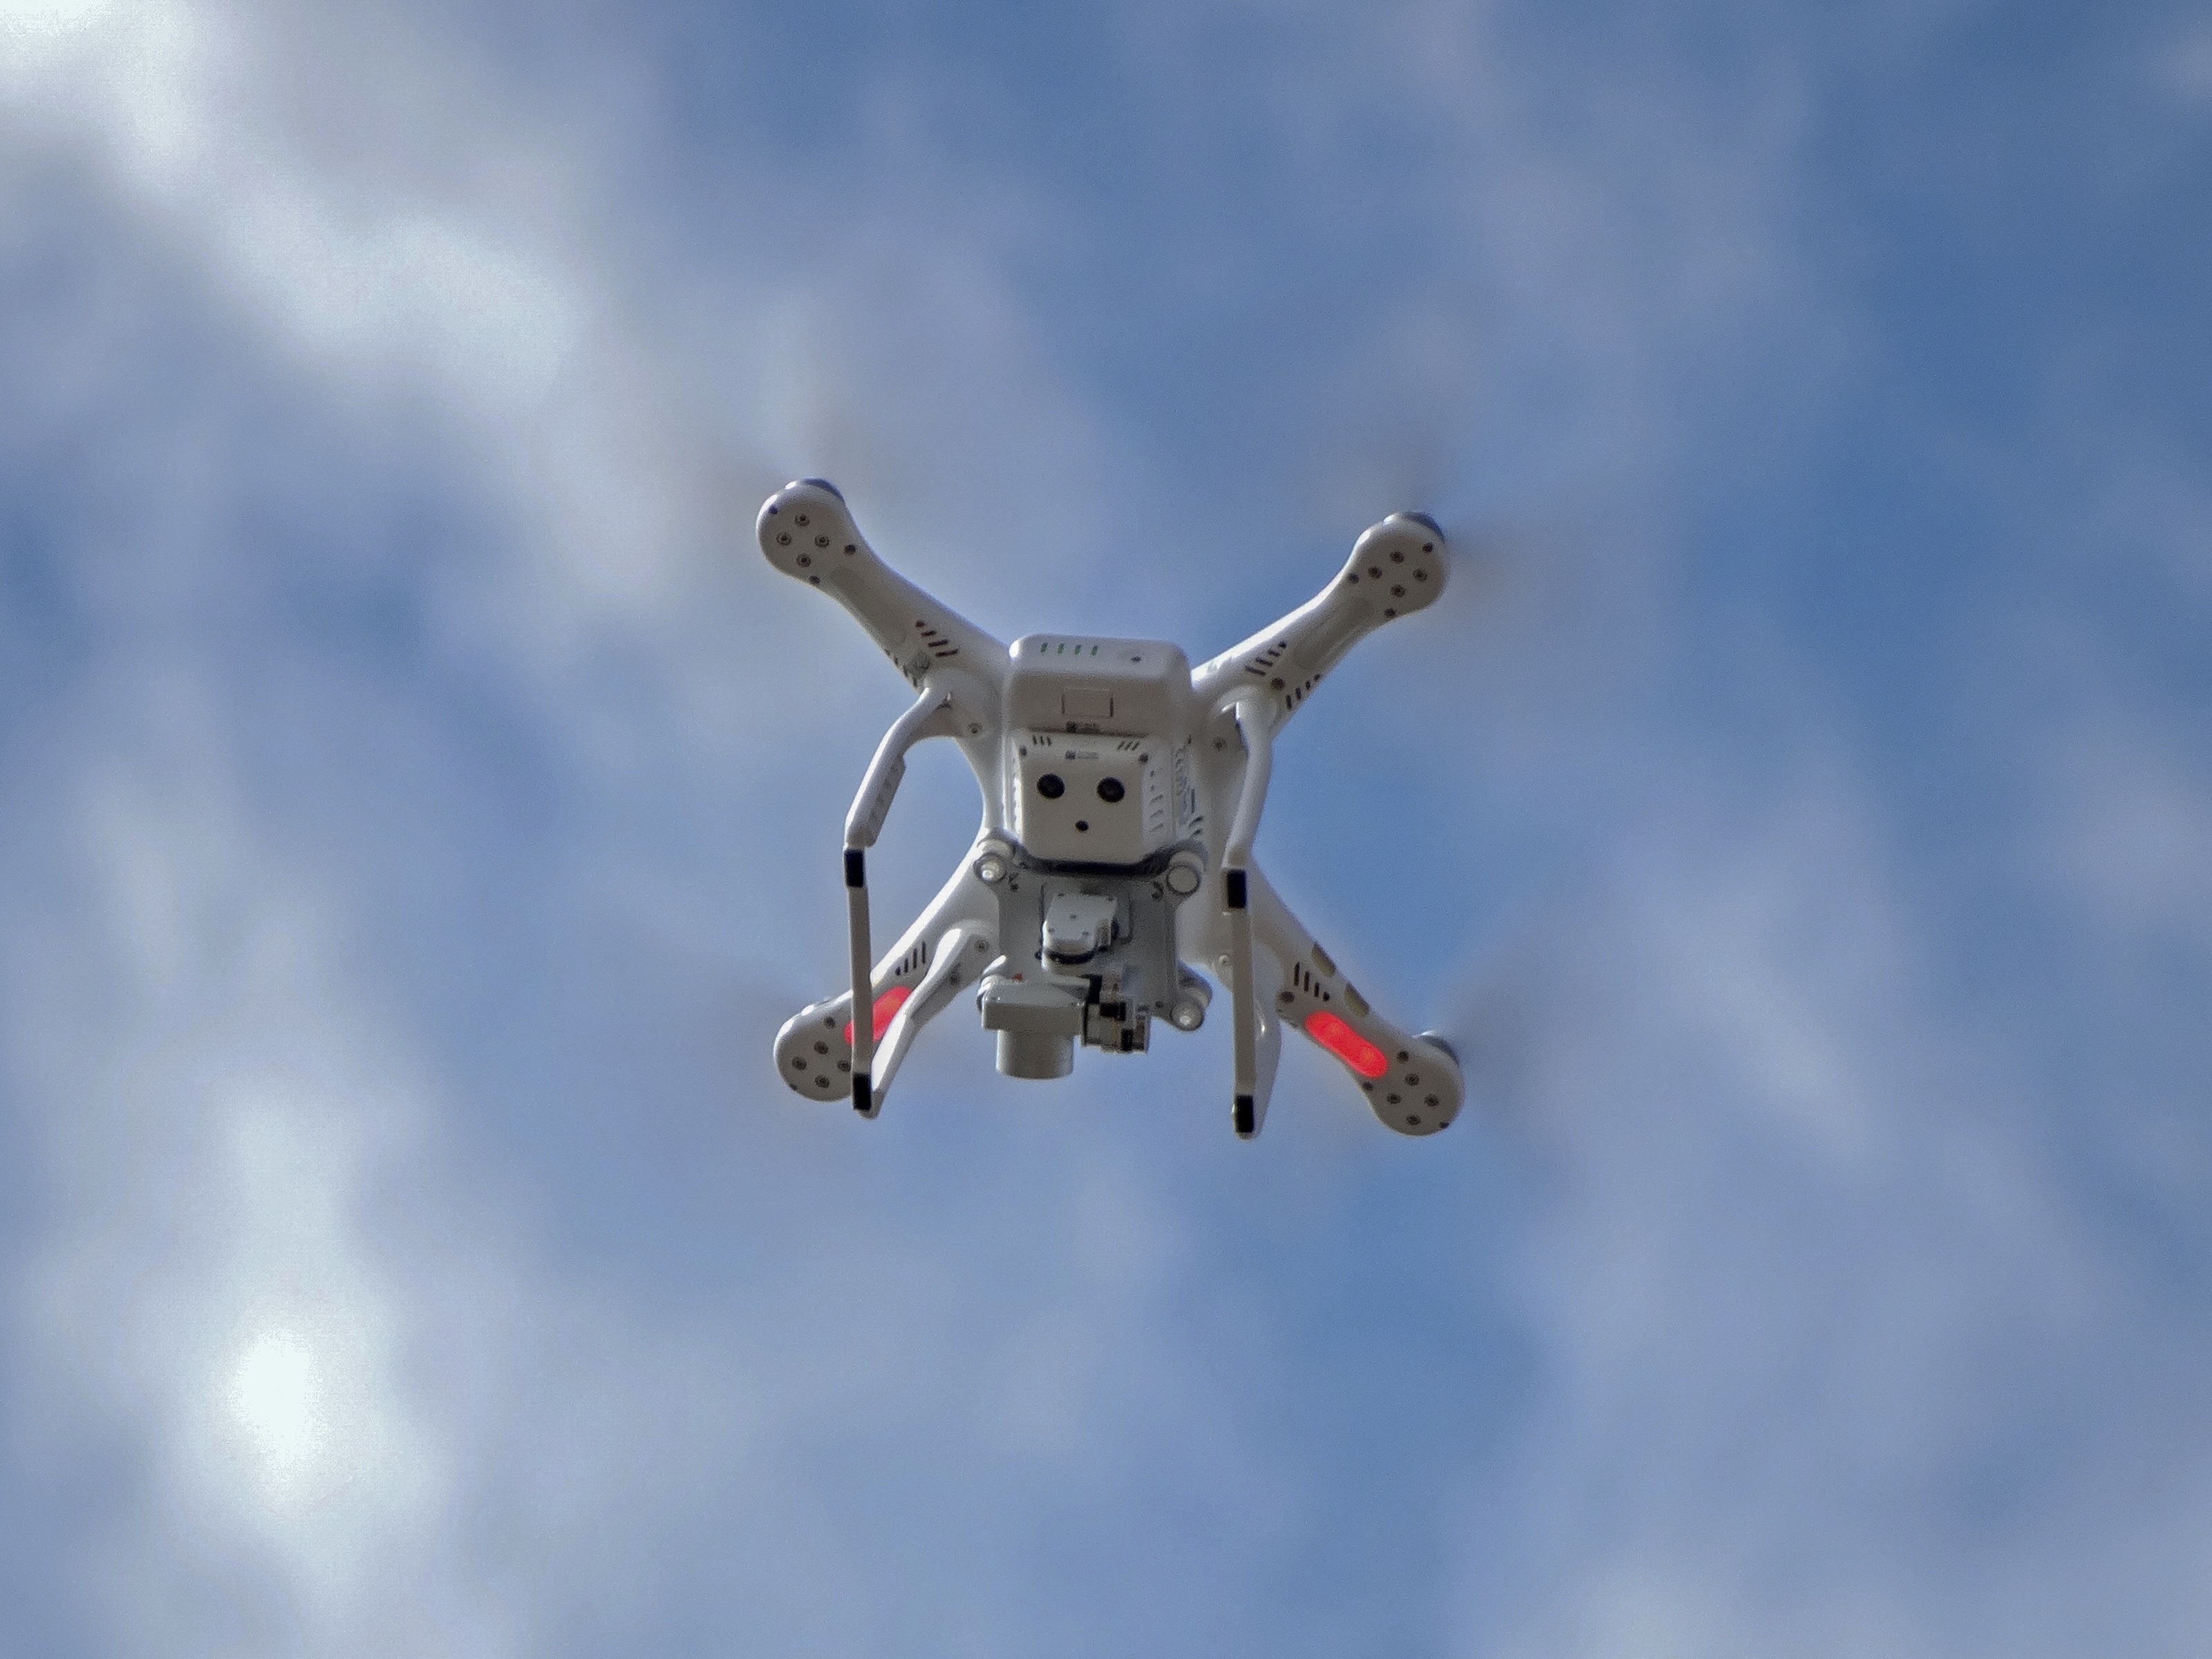
wing, sky, airplane, aircraft, vehicle, aviation, flight, blue, helicopter, parachute, blue sky, drone, clouds, parachuting, air show, air force, aerobatics, atmosphere of earth, aircraft engine, general aviation, helicopter rotor